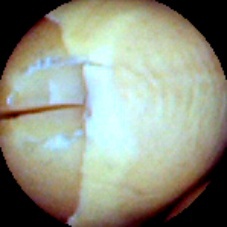
Label: Skin-damaged